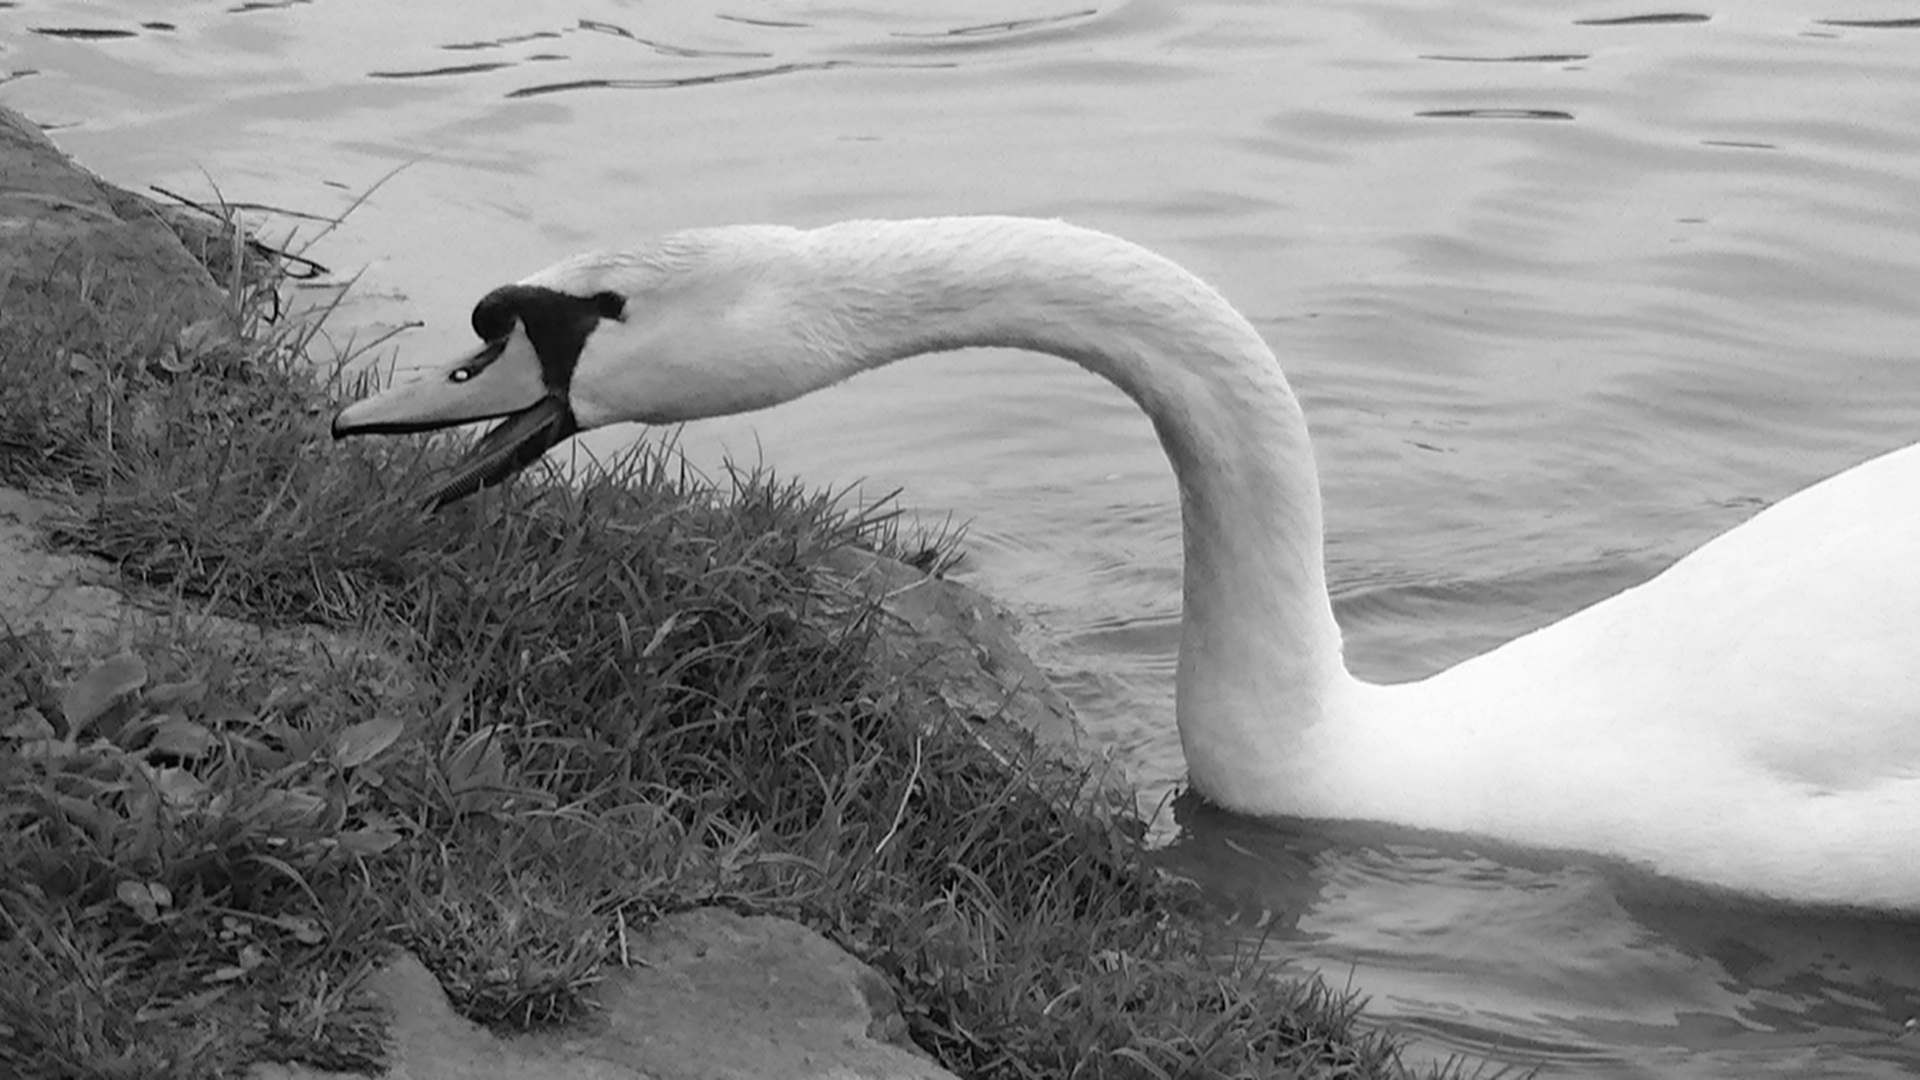
nature, bird, wing, black and white, pond, wildlife, beak, monochrome, fauna, swan, vertebrate, bill, waterfowl, waters, water bird, swan pond, monochrome photography, ducks geese and swans, eating swan, open beak, black and white swan, black white photo, swan eating grass